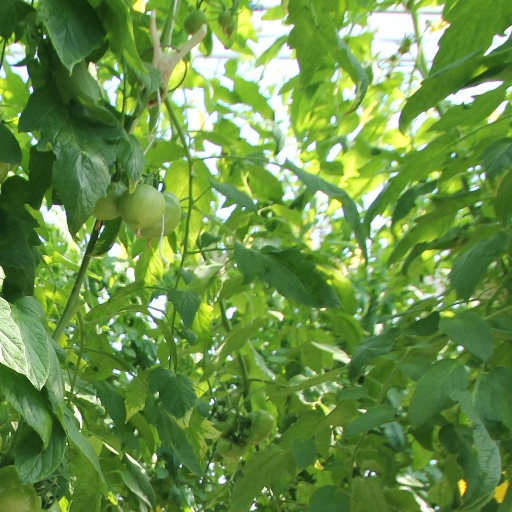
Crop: tomato